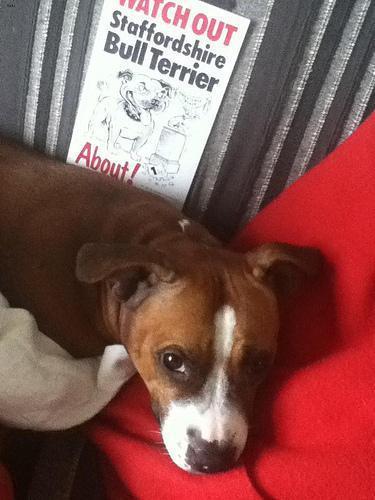
staffordshire bull terrier